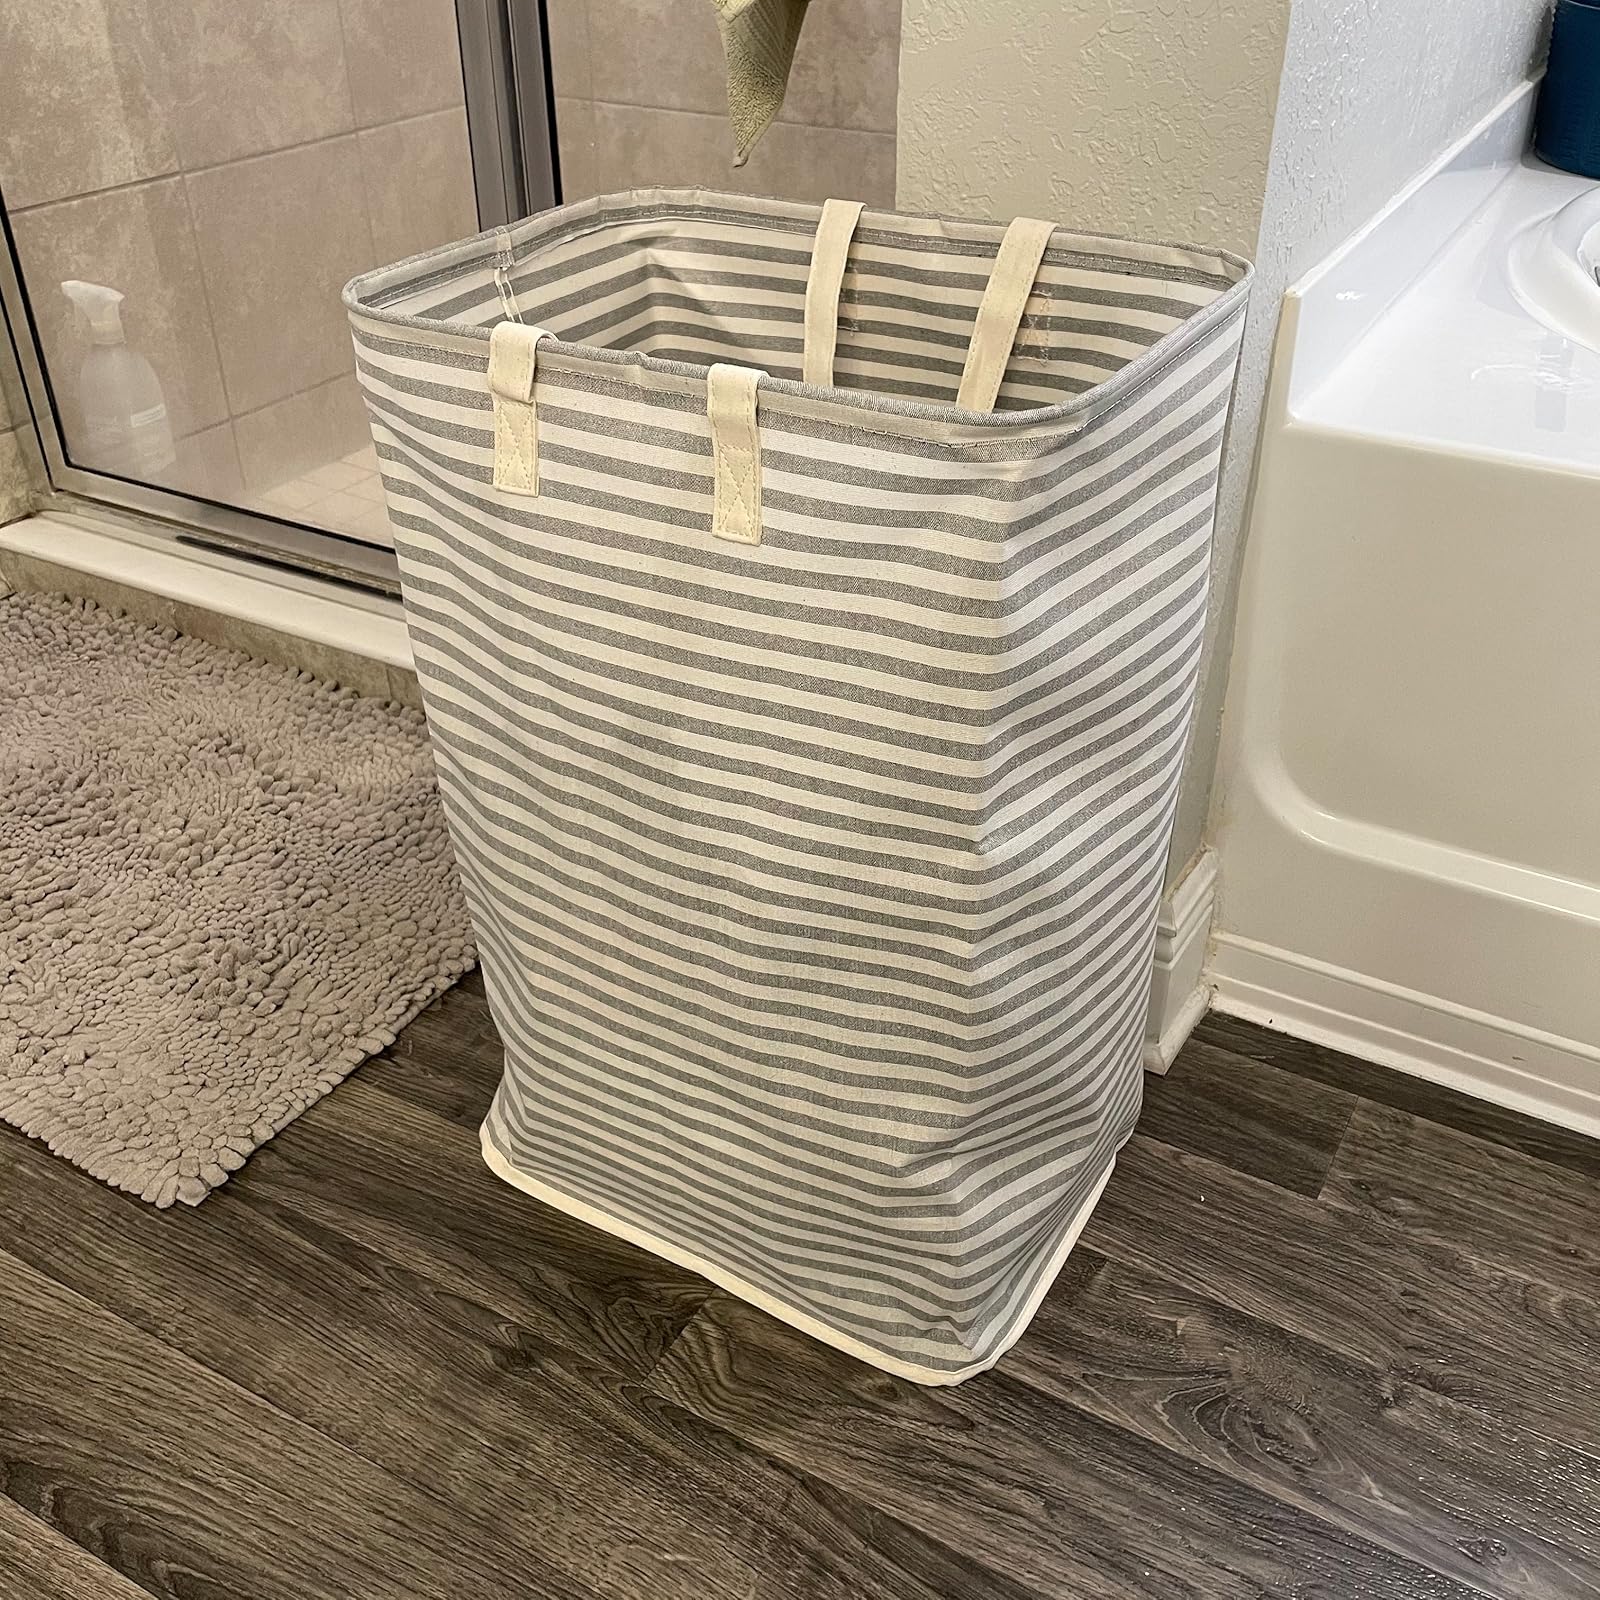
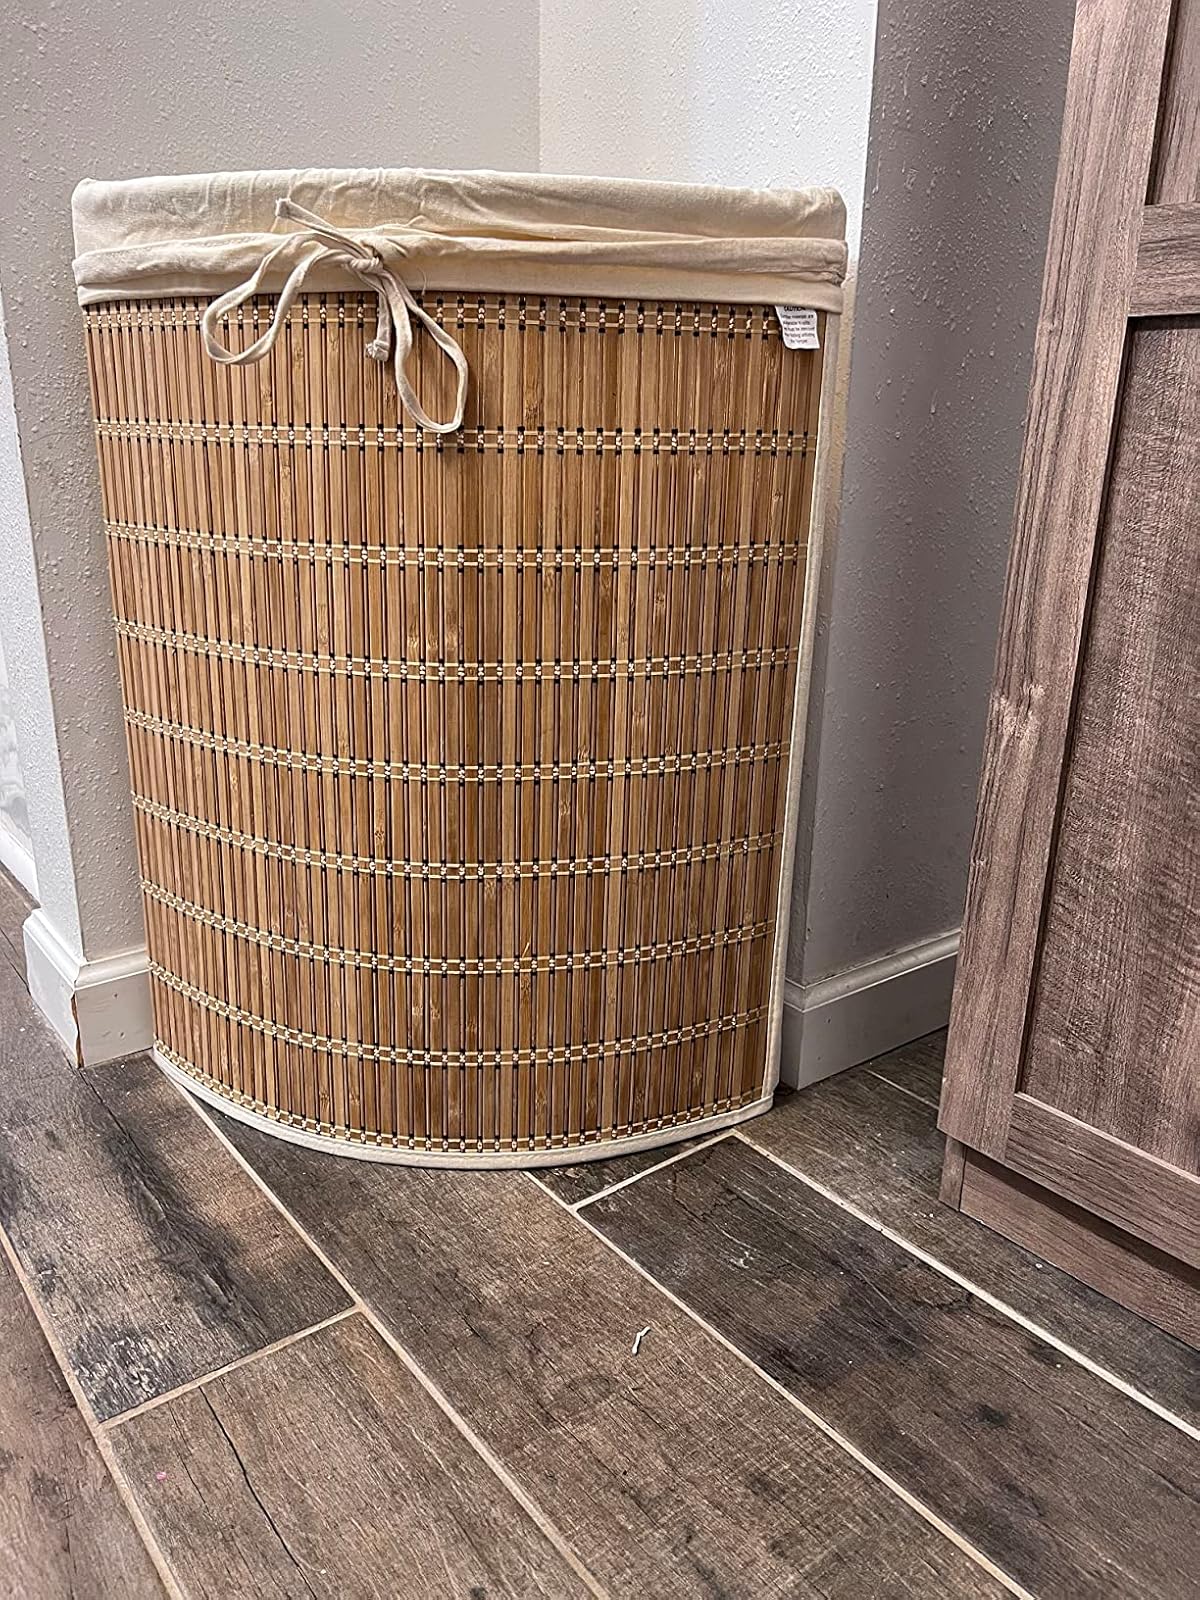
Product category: items_hamper
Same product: no